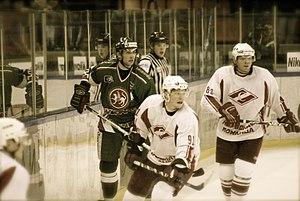
Alekseï Alekseïevitch Morozov - en russe : Алексе́й Алексе́евич Моро́зов et en anglais : Aleksey Morozov - est un joueur professionnel russe de hockey sur glace. Il évolue au poste d'ailier.